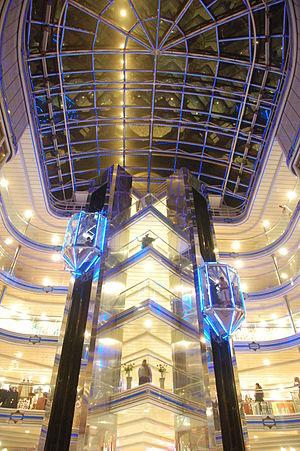
L'atrium du carnival fantasy